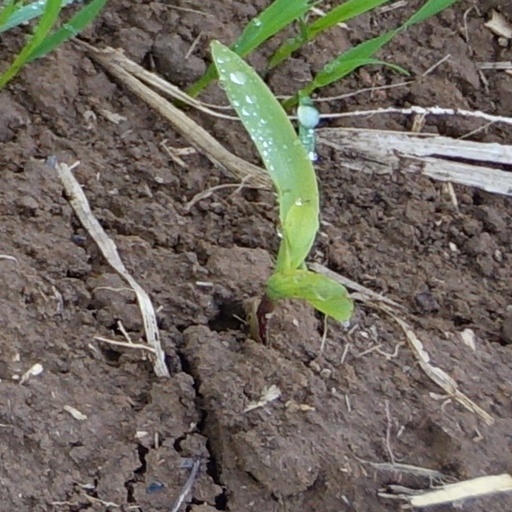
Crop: wheat